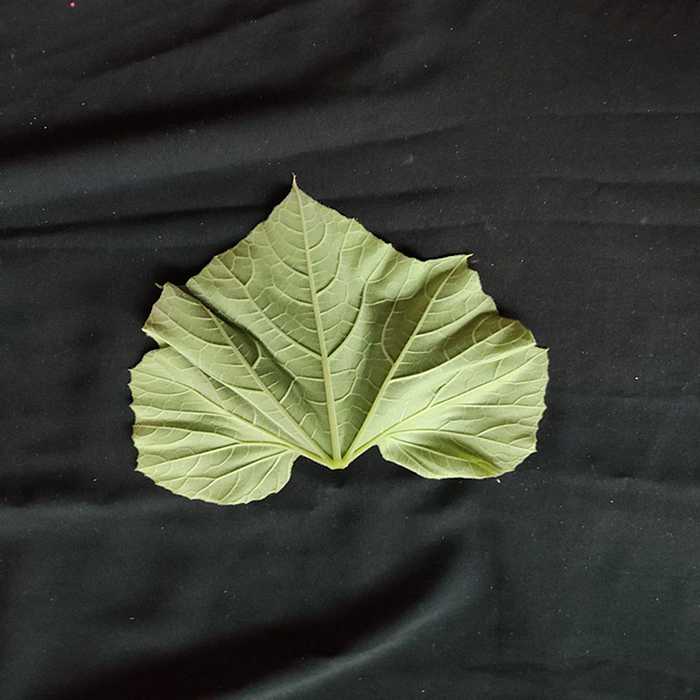
Plant: Bottle gourd
Label: Fresh leaf